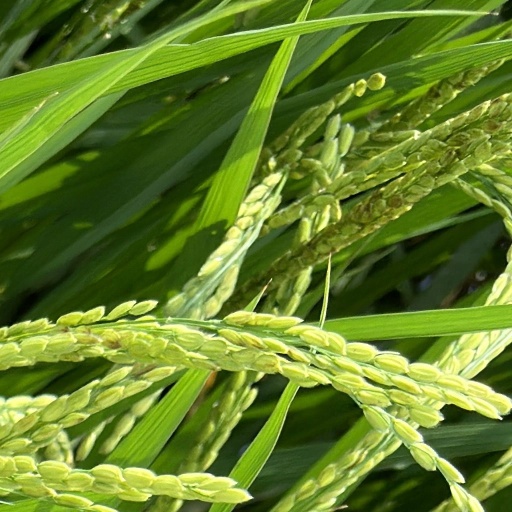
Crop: rice